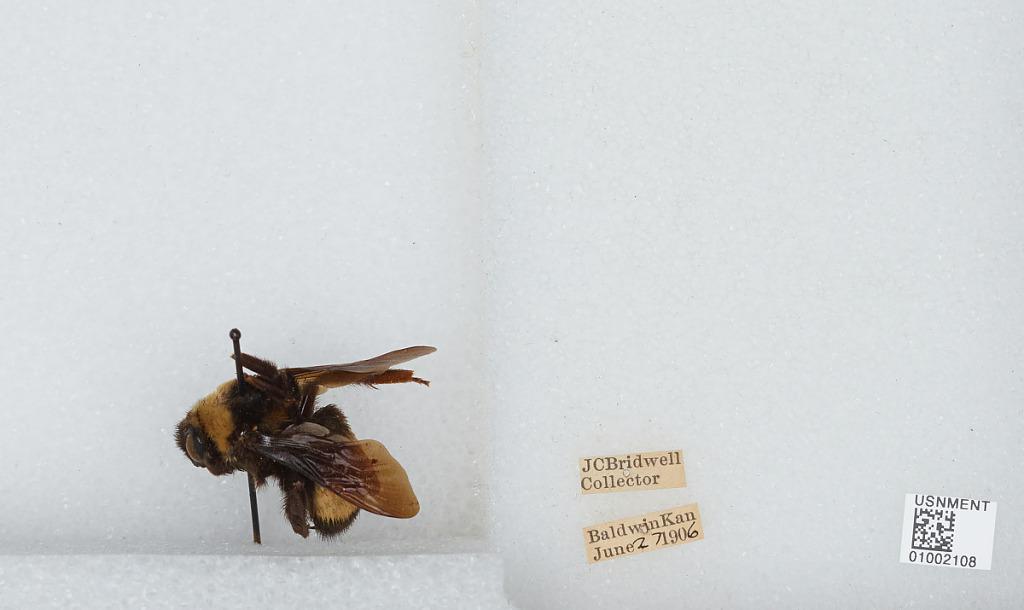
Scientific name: Bombus (Bombias) auricomus (Robertson)
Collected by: J. Bridwell
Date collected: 1906-6-27
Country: United States
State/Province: Kansas
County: Douglas
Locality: Baldwin
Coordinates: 38.7775, -95.1875